192 Squadron (Israel)

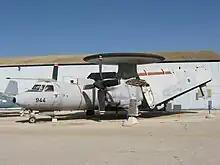
192 Squadron E-2C at the Israeli Air Force Museum in Hatzerim

The 192 Squadron of the Israeli Air Force (IAF), also known as the Daya (Milvus) Squadron, was formed in July 1978 with several E-2 Hawkeye Airborne Early Warning aircraft. The squadron served in a reconnaissance role during the 1982 Lebanon War and in other operations since.